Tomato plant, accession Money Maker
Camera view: bottom (45 deg); turntable rotation: 0 degrees
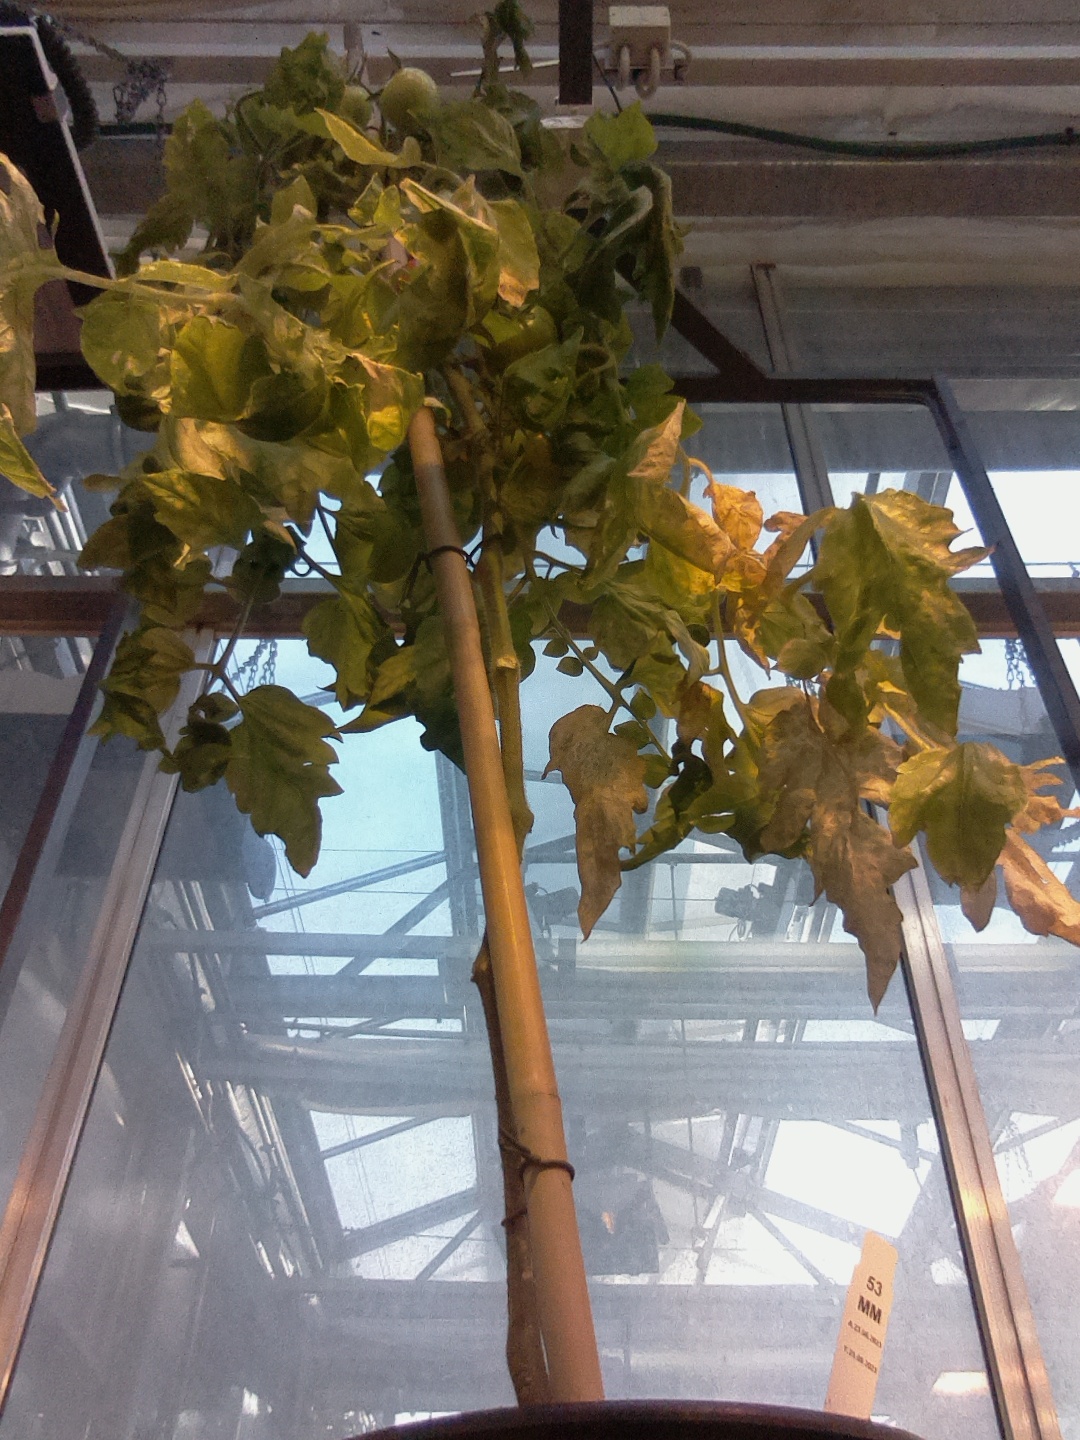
BBCH growth stage 81: 10%-20% of fruits show typical fully ripe color